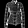
Label: Coat